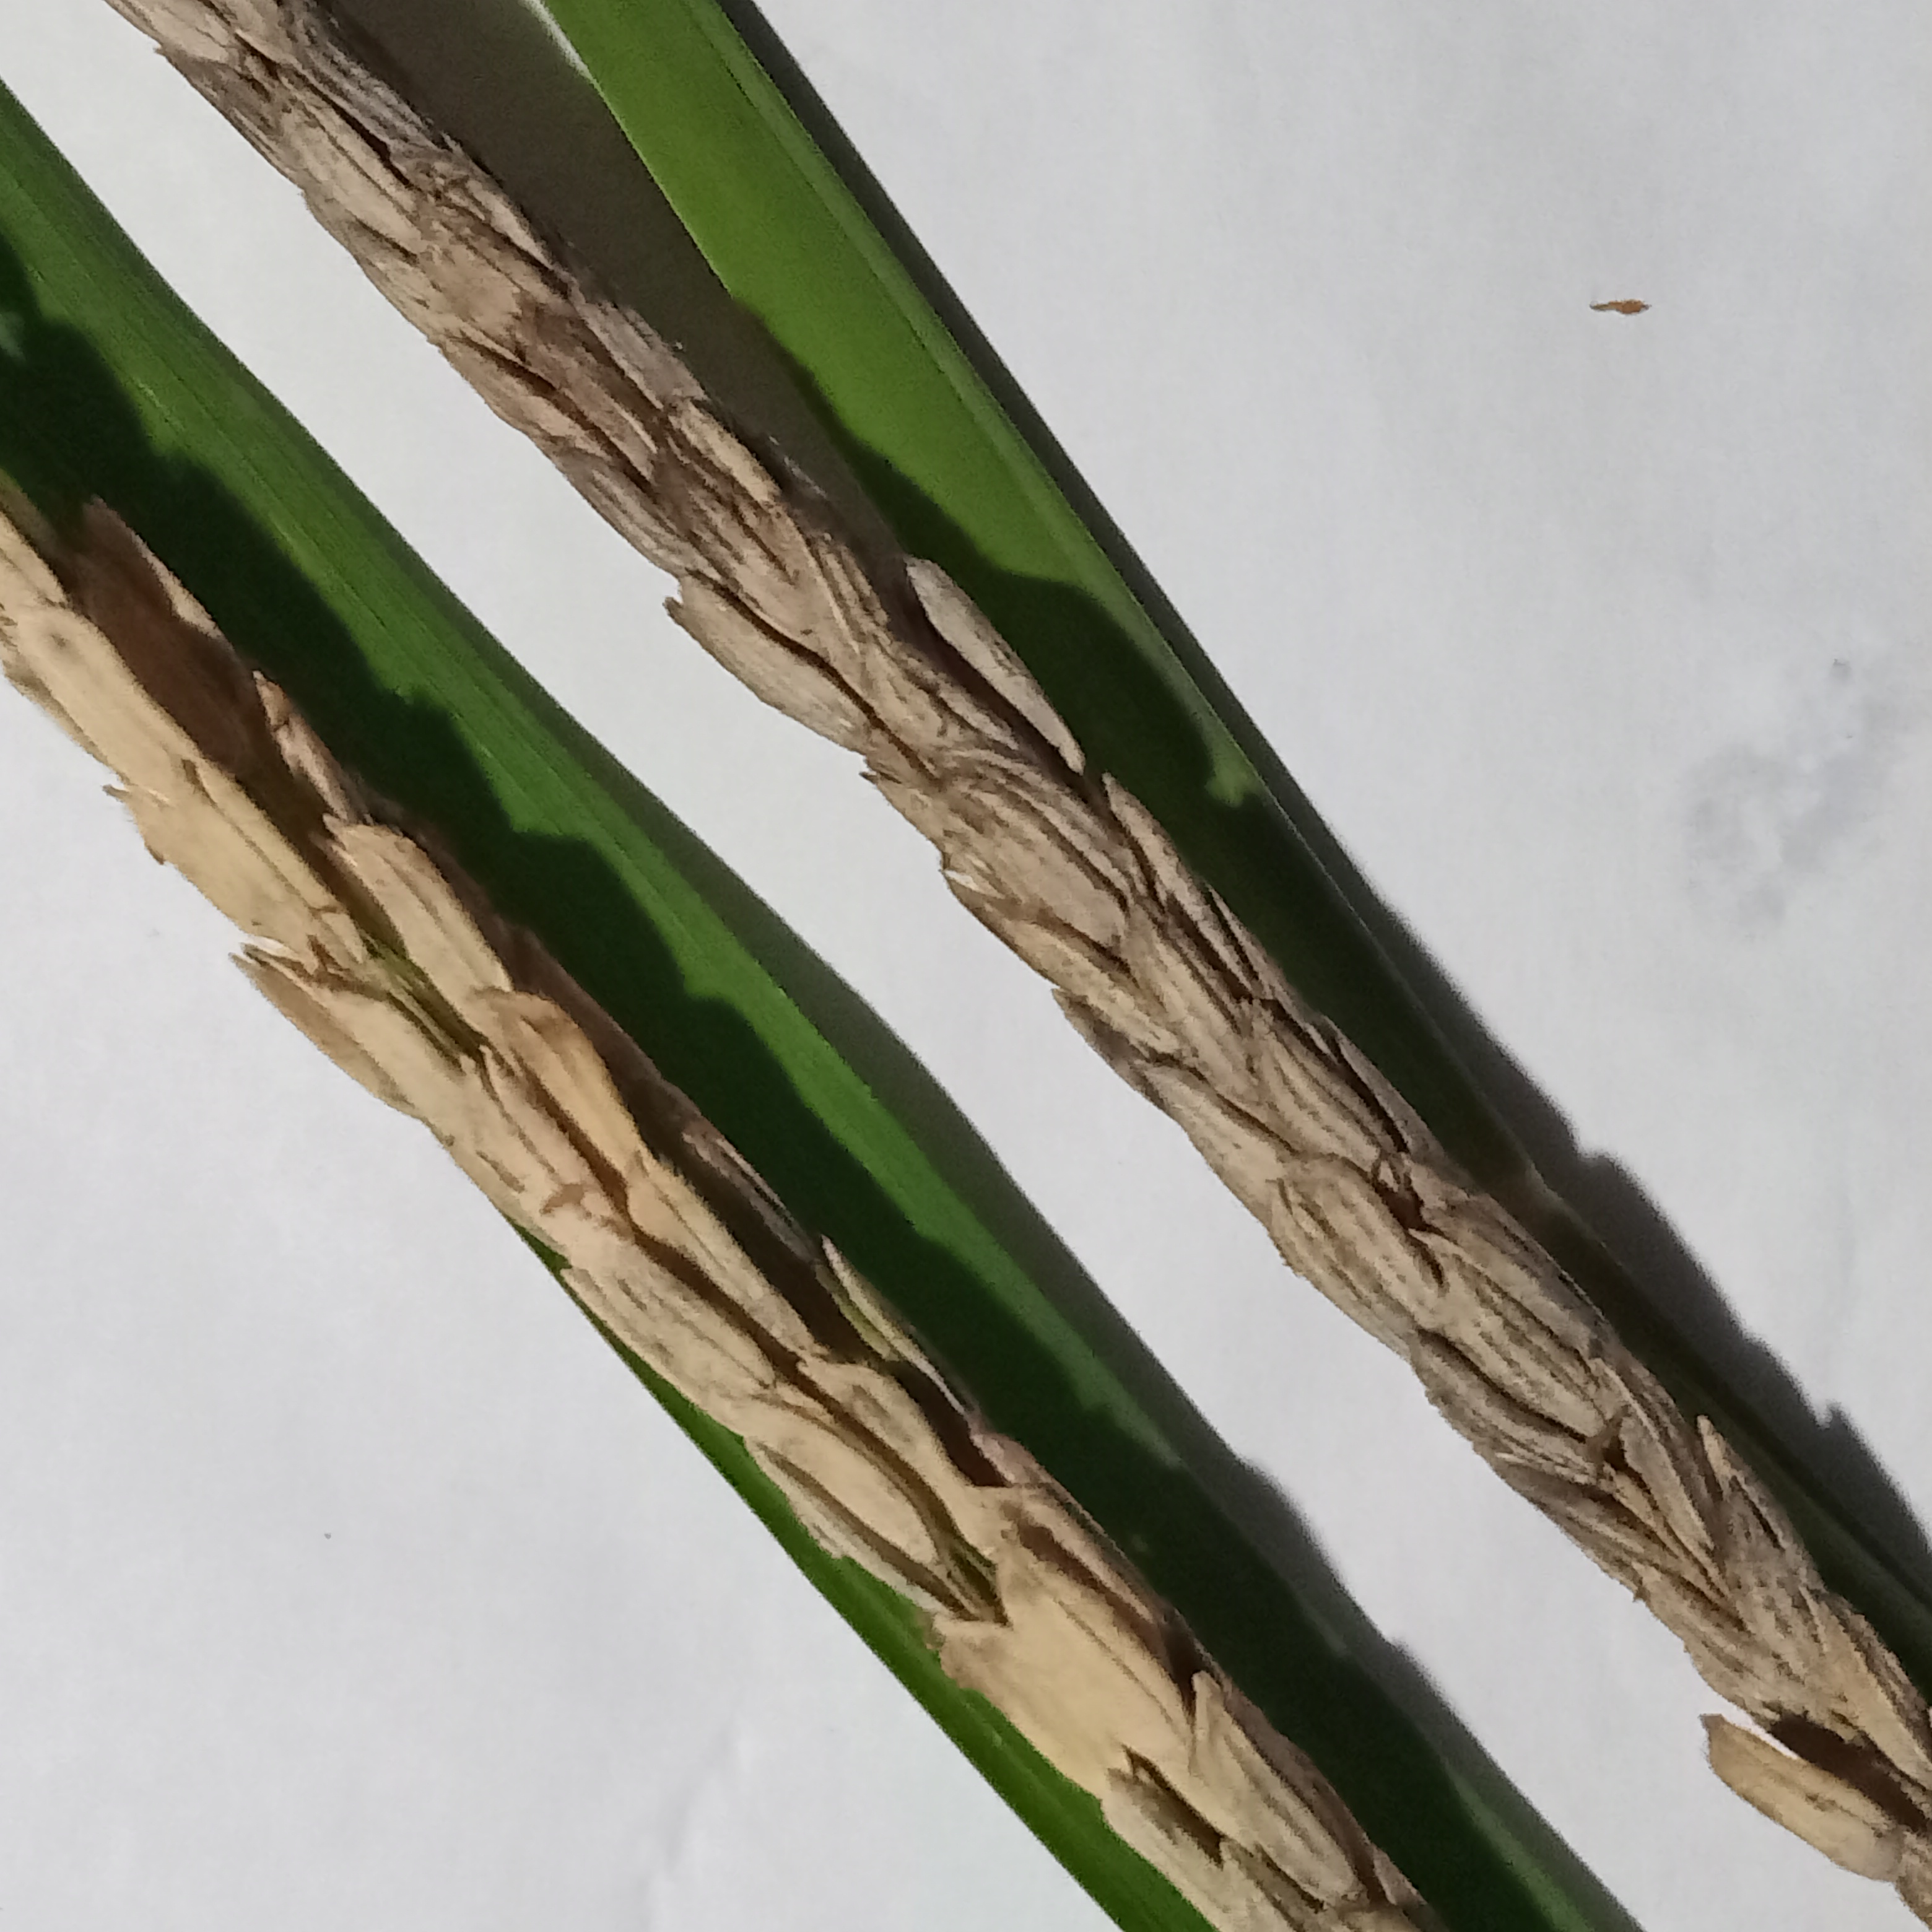
Nhãn: Bệnh Đạo ôn lá và cổ bông (Rice leaf and neck blast)